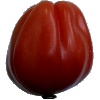
Label: Tomato Heart 1